British Transport Police

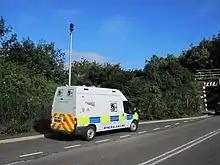
British Transport Police safety camera van, Millburn level crossing in Inverness

British Transport Police are the only special police force that employ police community support officers (PCSOs). Section 28 of the Railways and Transport Safety Act 2003 allows the BTP Chief Constable to recruit PCSOs and designate powers to them using the Police Reform Act 2002, which previously only extended to chief constables or commissioners of territorial police forces.